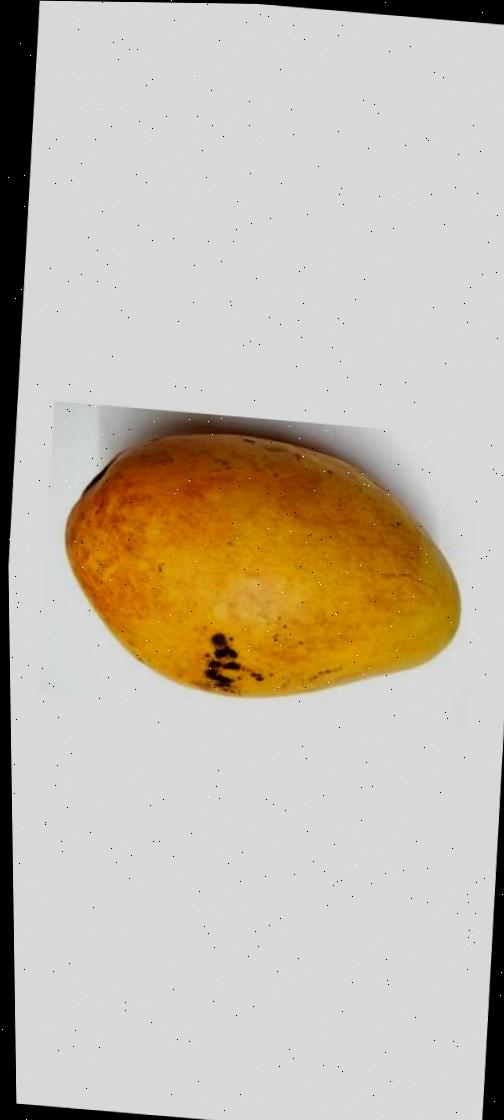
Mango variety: Bari-11